Government Viqar-un-Nisa Women University

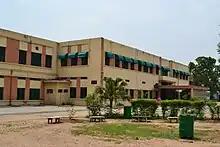

Government Viqar-un-Nisa Women University, formerly known as Government Viqar-un-Nisa College for Women, Rawalpindi, is a public women's university in Rawalpindi, Punjab, Pakistan.